Characters of the Final Fantasy XIII series

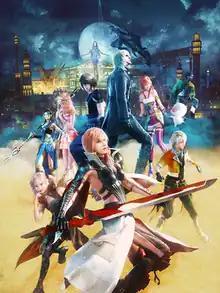
Promotional artwork featuring the main cast of the "Final Fantasy XIII" games. Top from left: Paddra Nsu-Yeul, Caius Ballad, Oerba Yun Fang, Oerba Dia Vanille, Noel Kreiss, Snow Villiers, Serah Farron, Mog, Sazh Katzroy, Lumina, Lightning (Claire Farron) and Hope Estheim.

"Final Fantasy XIII" - a role-playing game released by Square Enix in 2009 - revolves around the struggles of a group of humans over a predestined fate. The game's two sequels, "Final Fantasy XIII-2" and "", build on the first game's story and mythos. In video game publications and among the staff at Square Enix, the three games have come to be referred to as the "Lightning Saga", and the core concepts they contain are drawn from the mythos of the "Fabula Nova Crystallis" subseries. The visuals of the original characters were designed by Tetsuya Nomura and Nao Ikeda, while many later characters were created by other designers, including Hideo Minaba, Yusuke Naora and Toshiyuki Itahana. Their original stories were created by Motomu Toriyama and written up by Daisuke Watanabe.